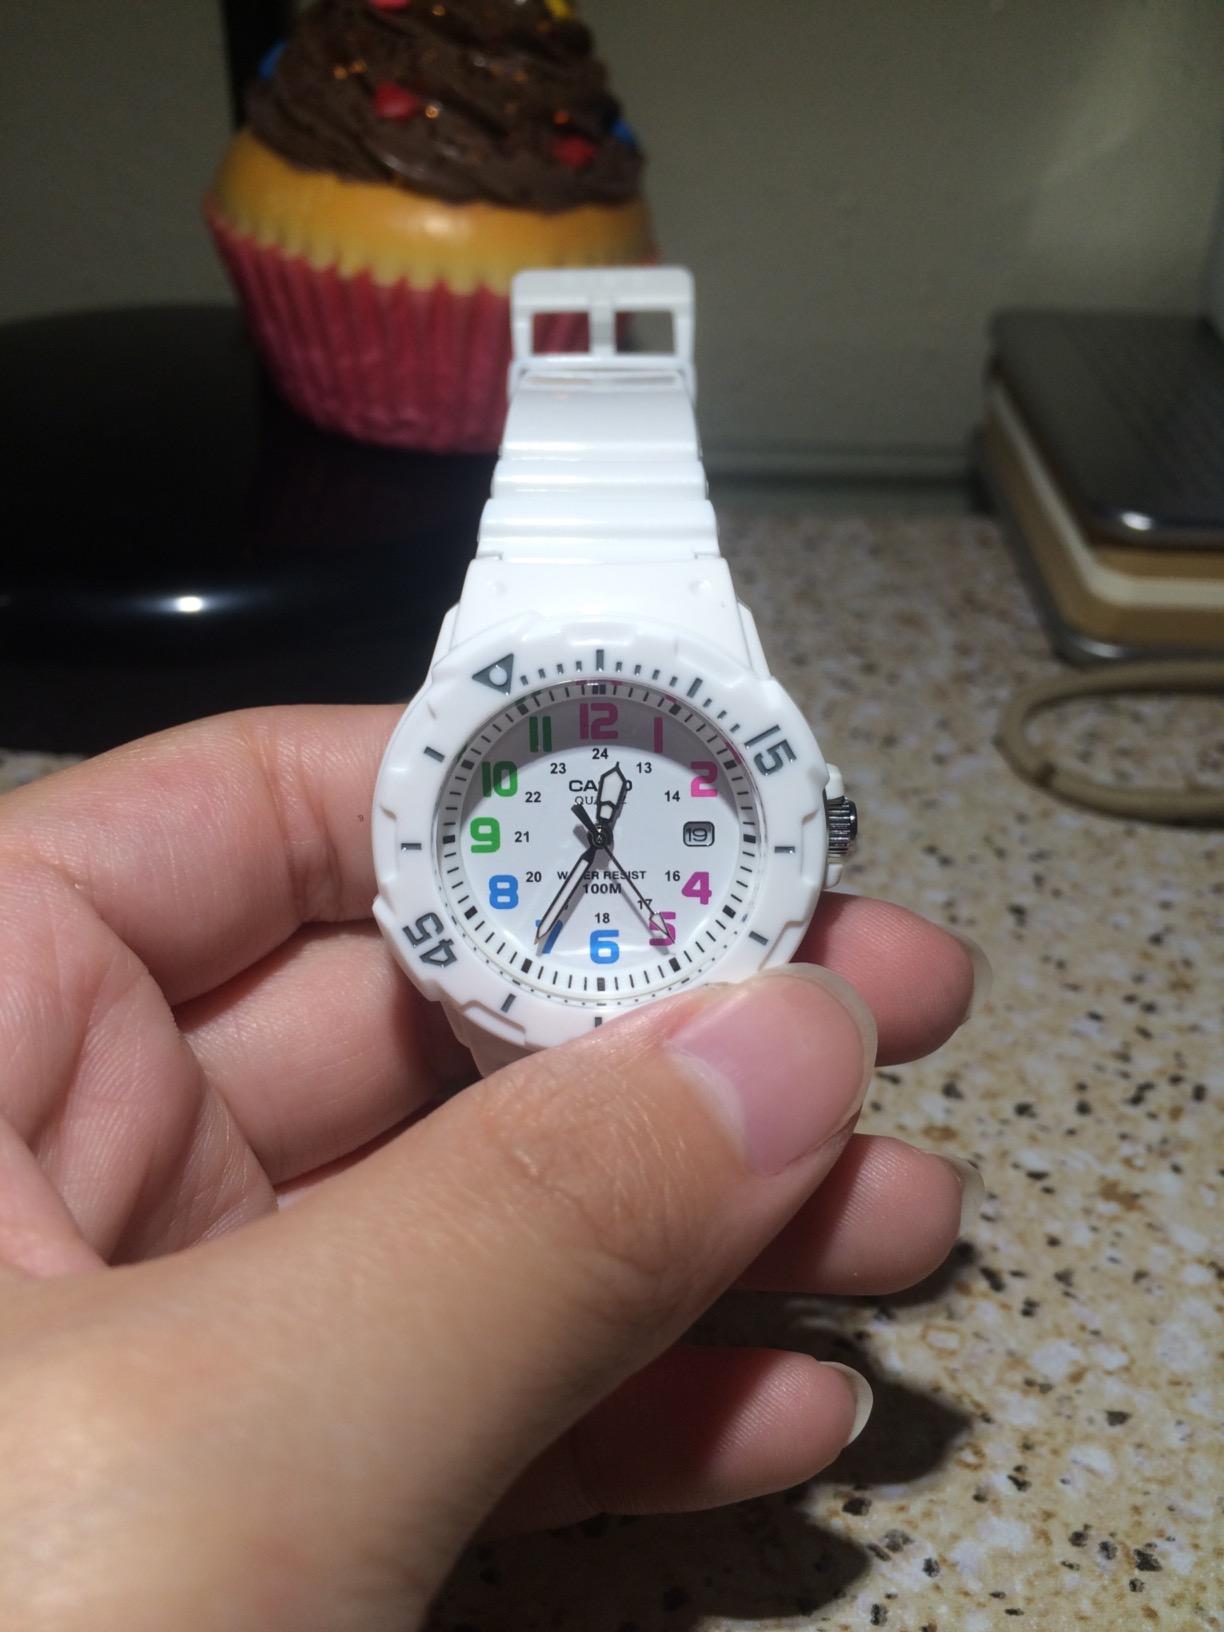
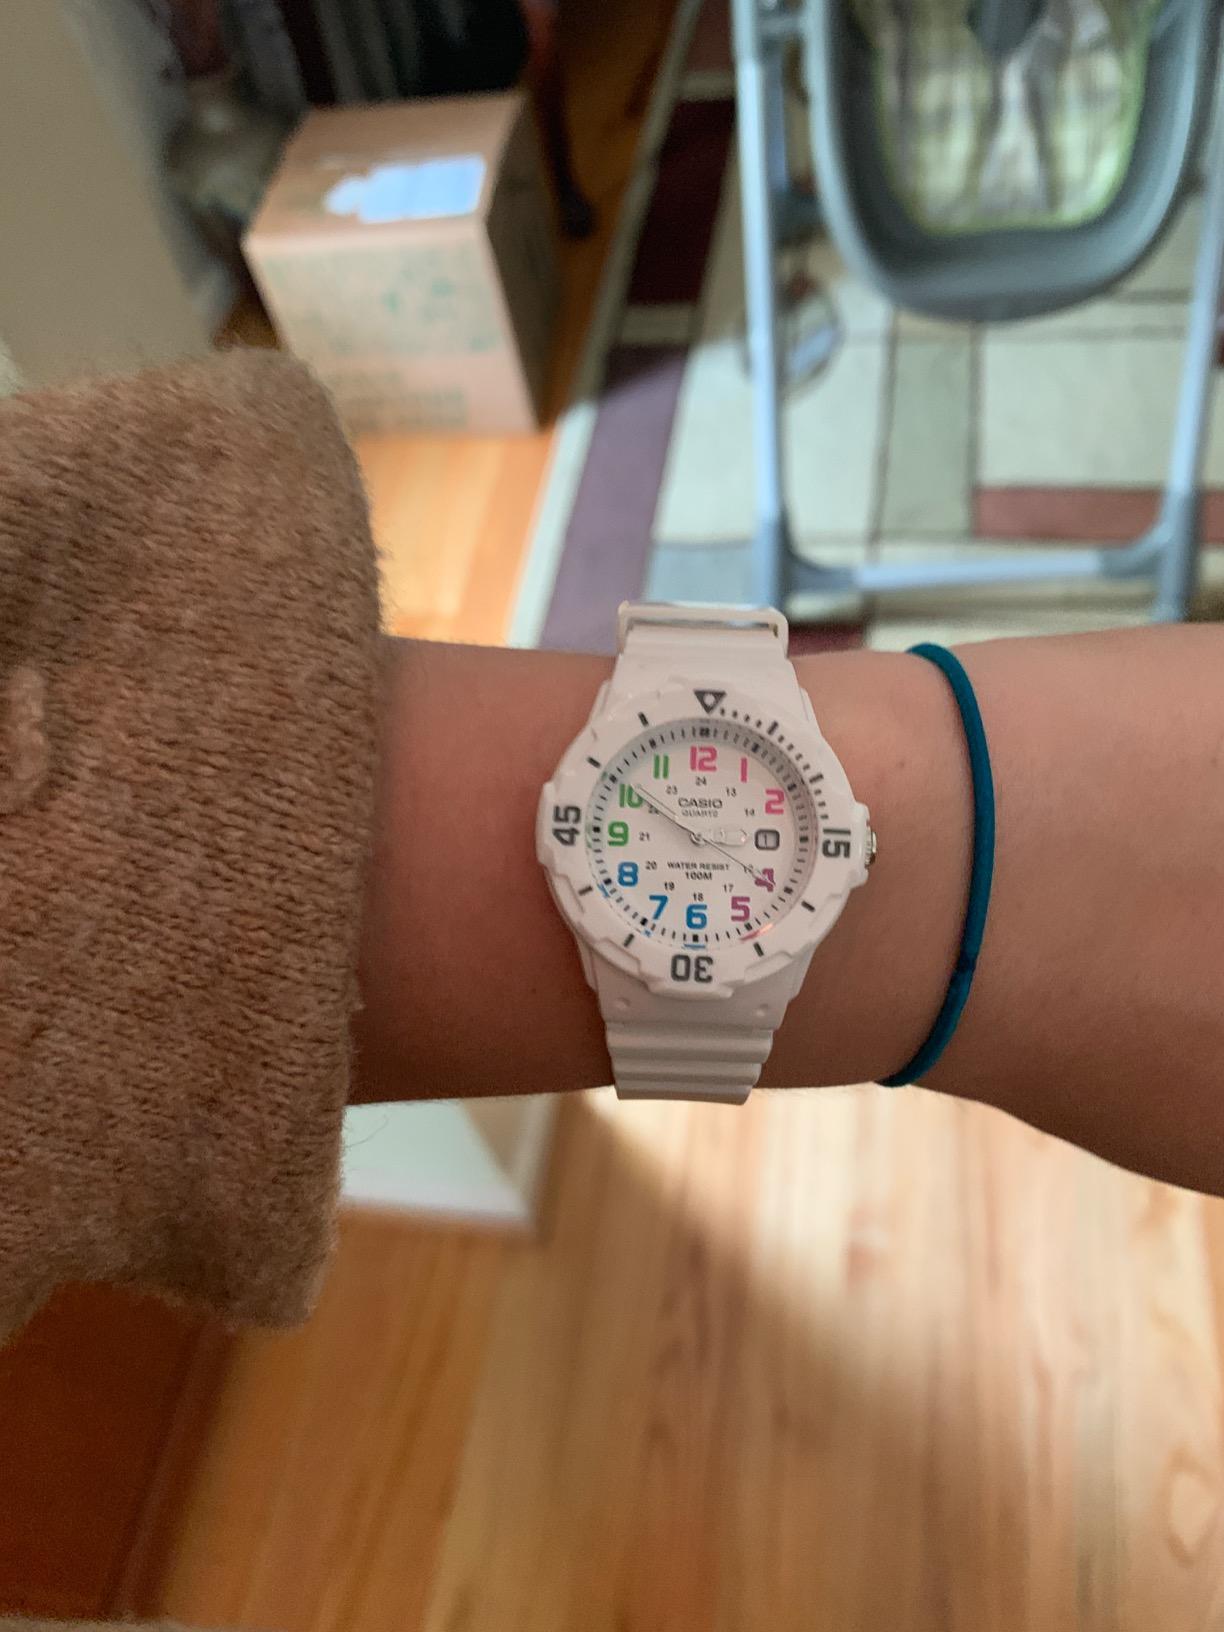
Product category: accessories_watch
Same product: yes